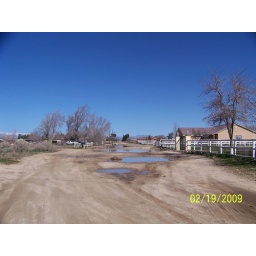
and they said the water table had dropped in 1971 to 1500 hundred feet..Still has dirt roads